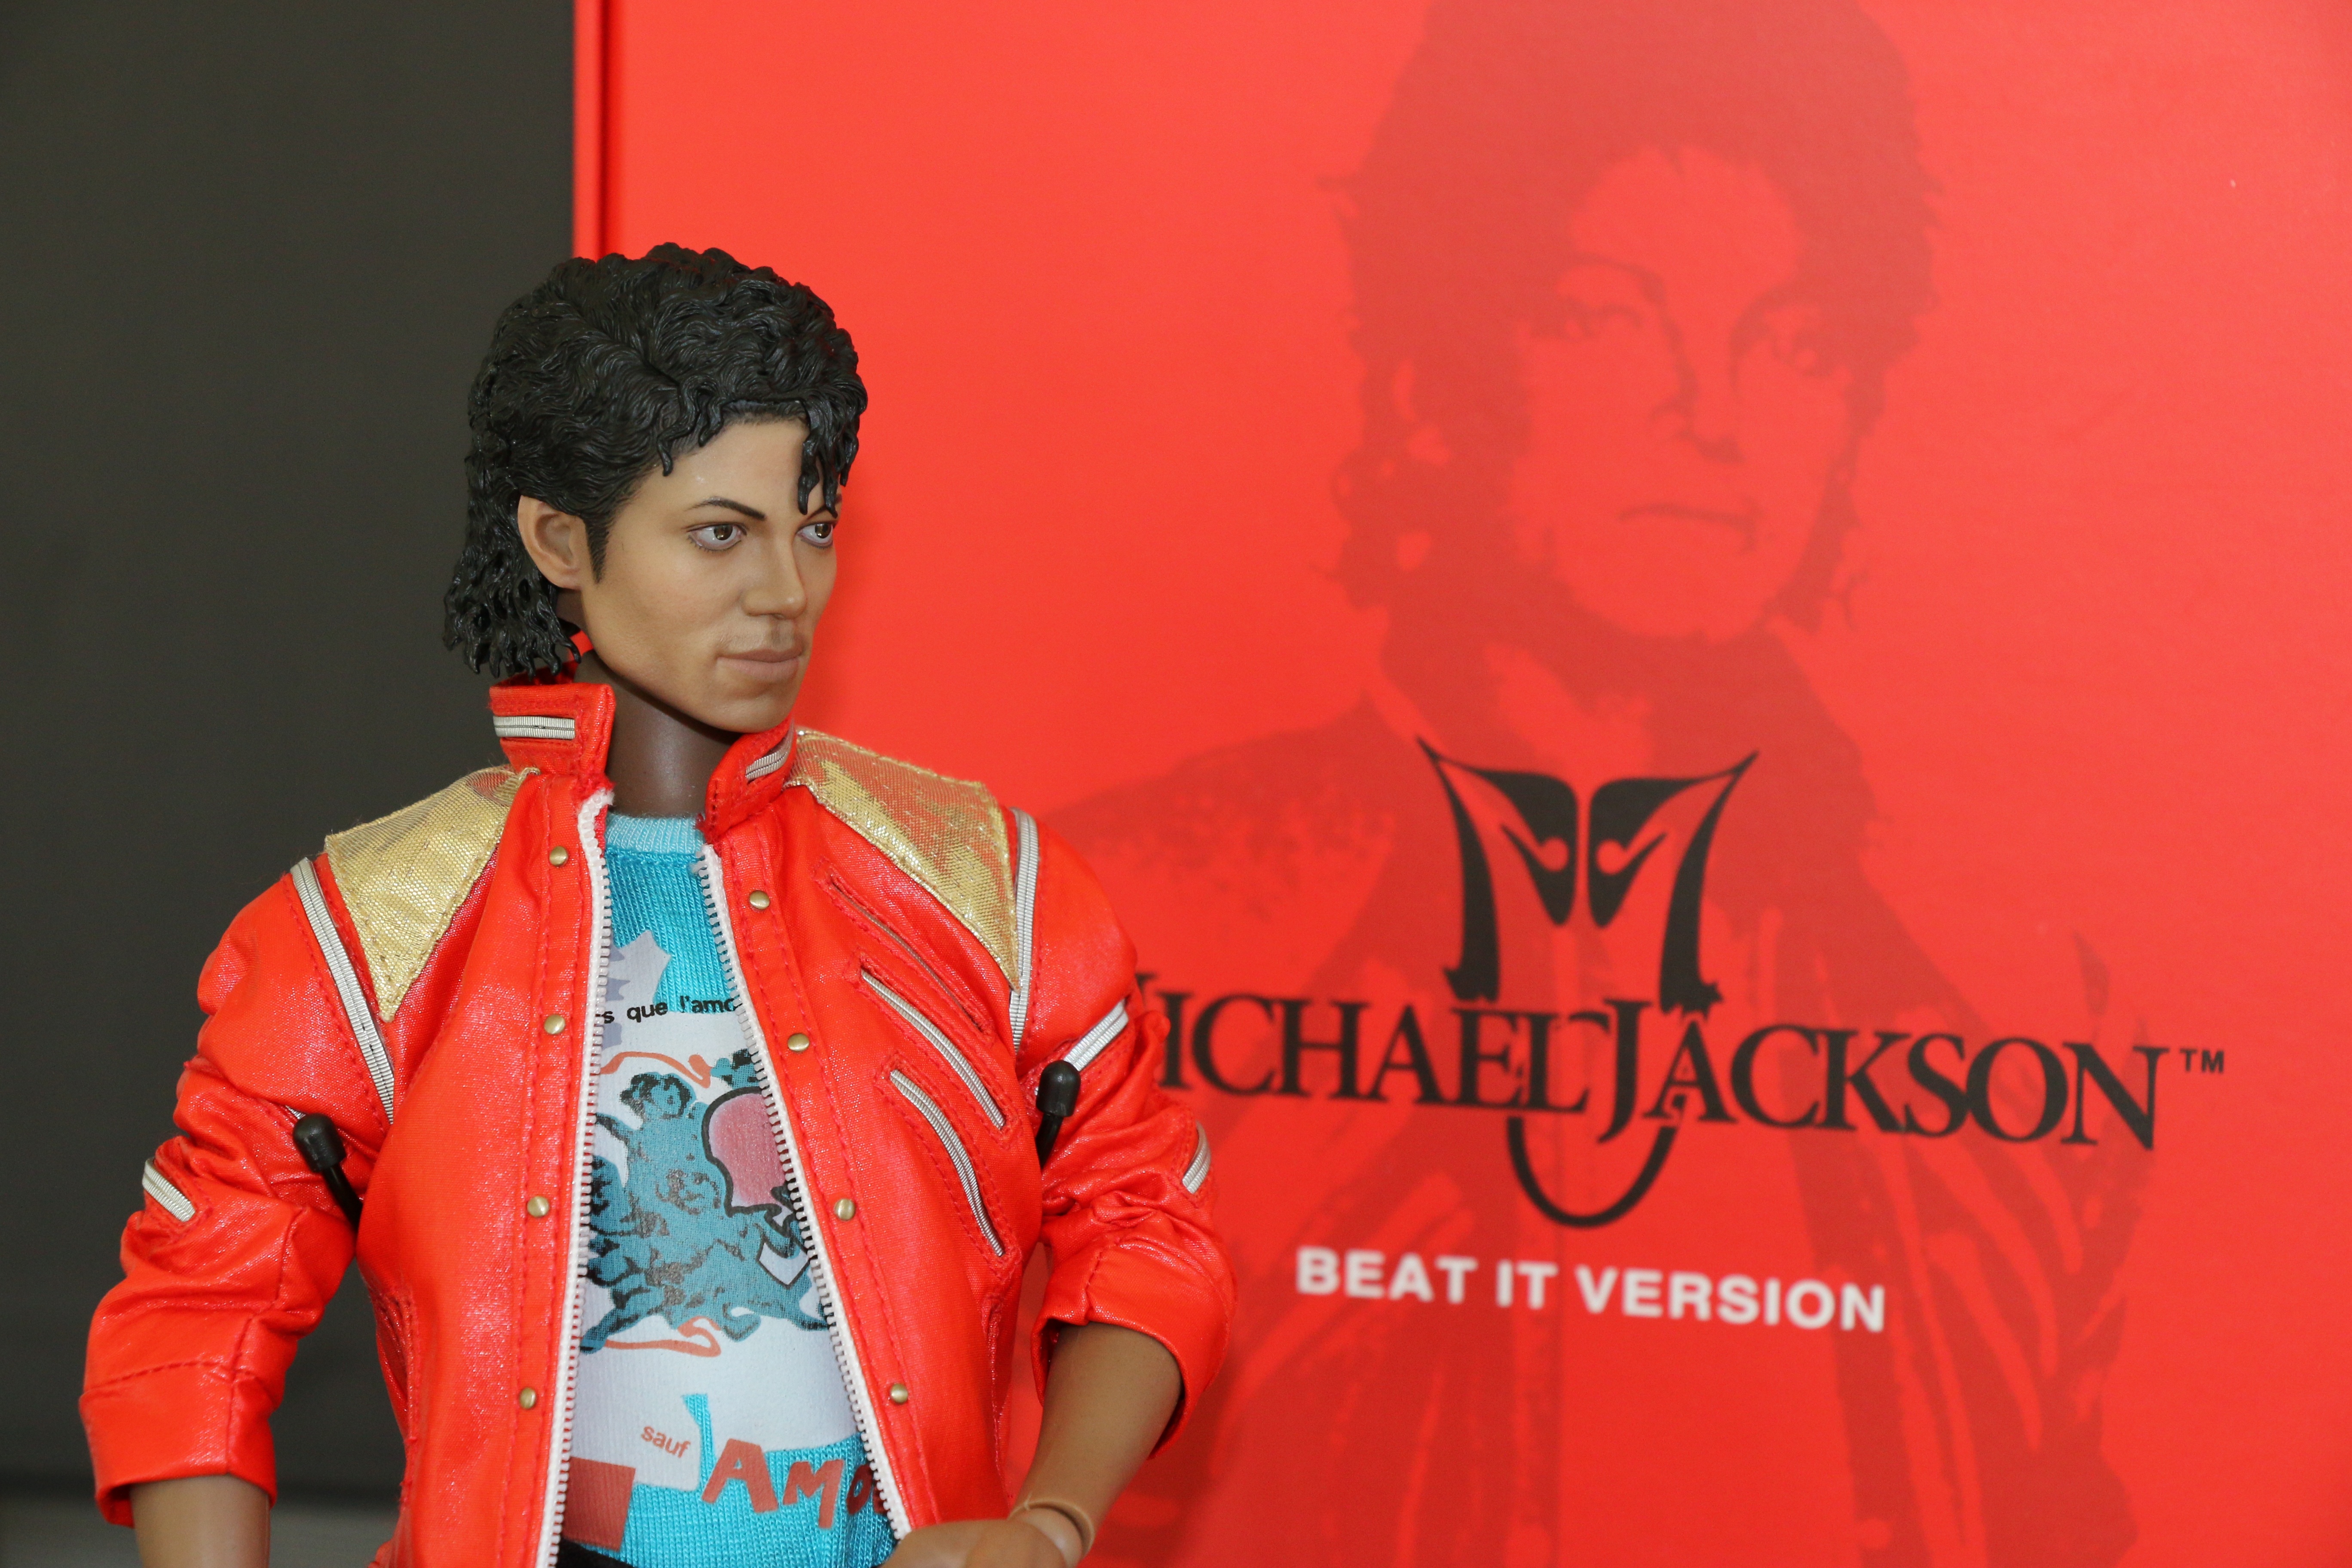
girl, red, collection, human, fashion, colorful, smile, ethnic, fun, design, head, toys, dolls, curious, collectors, exclusive, michael jackson, jackson five, jacksons, captivate